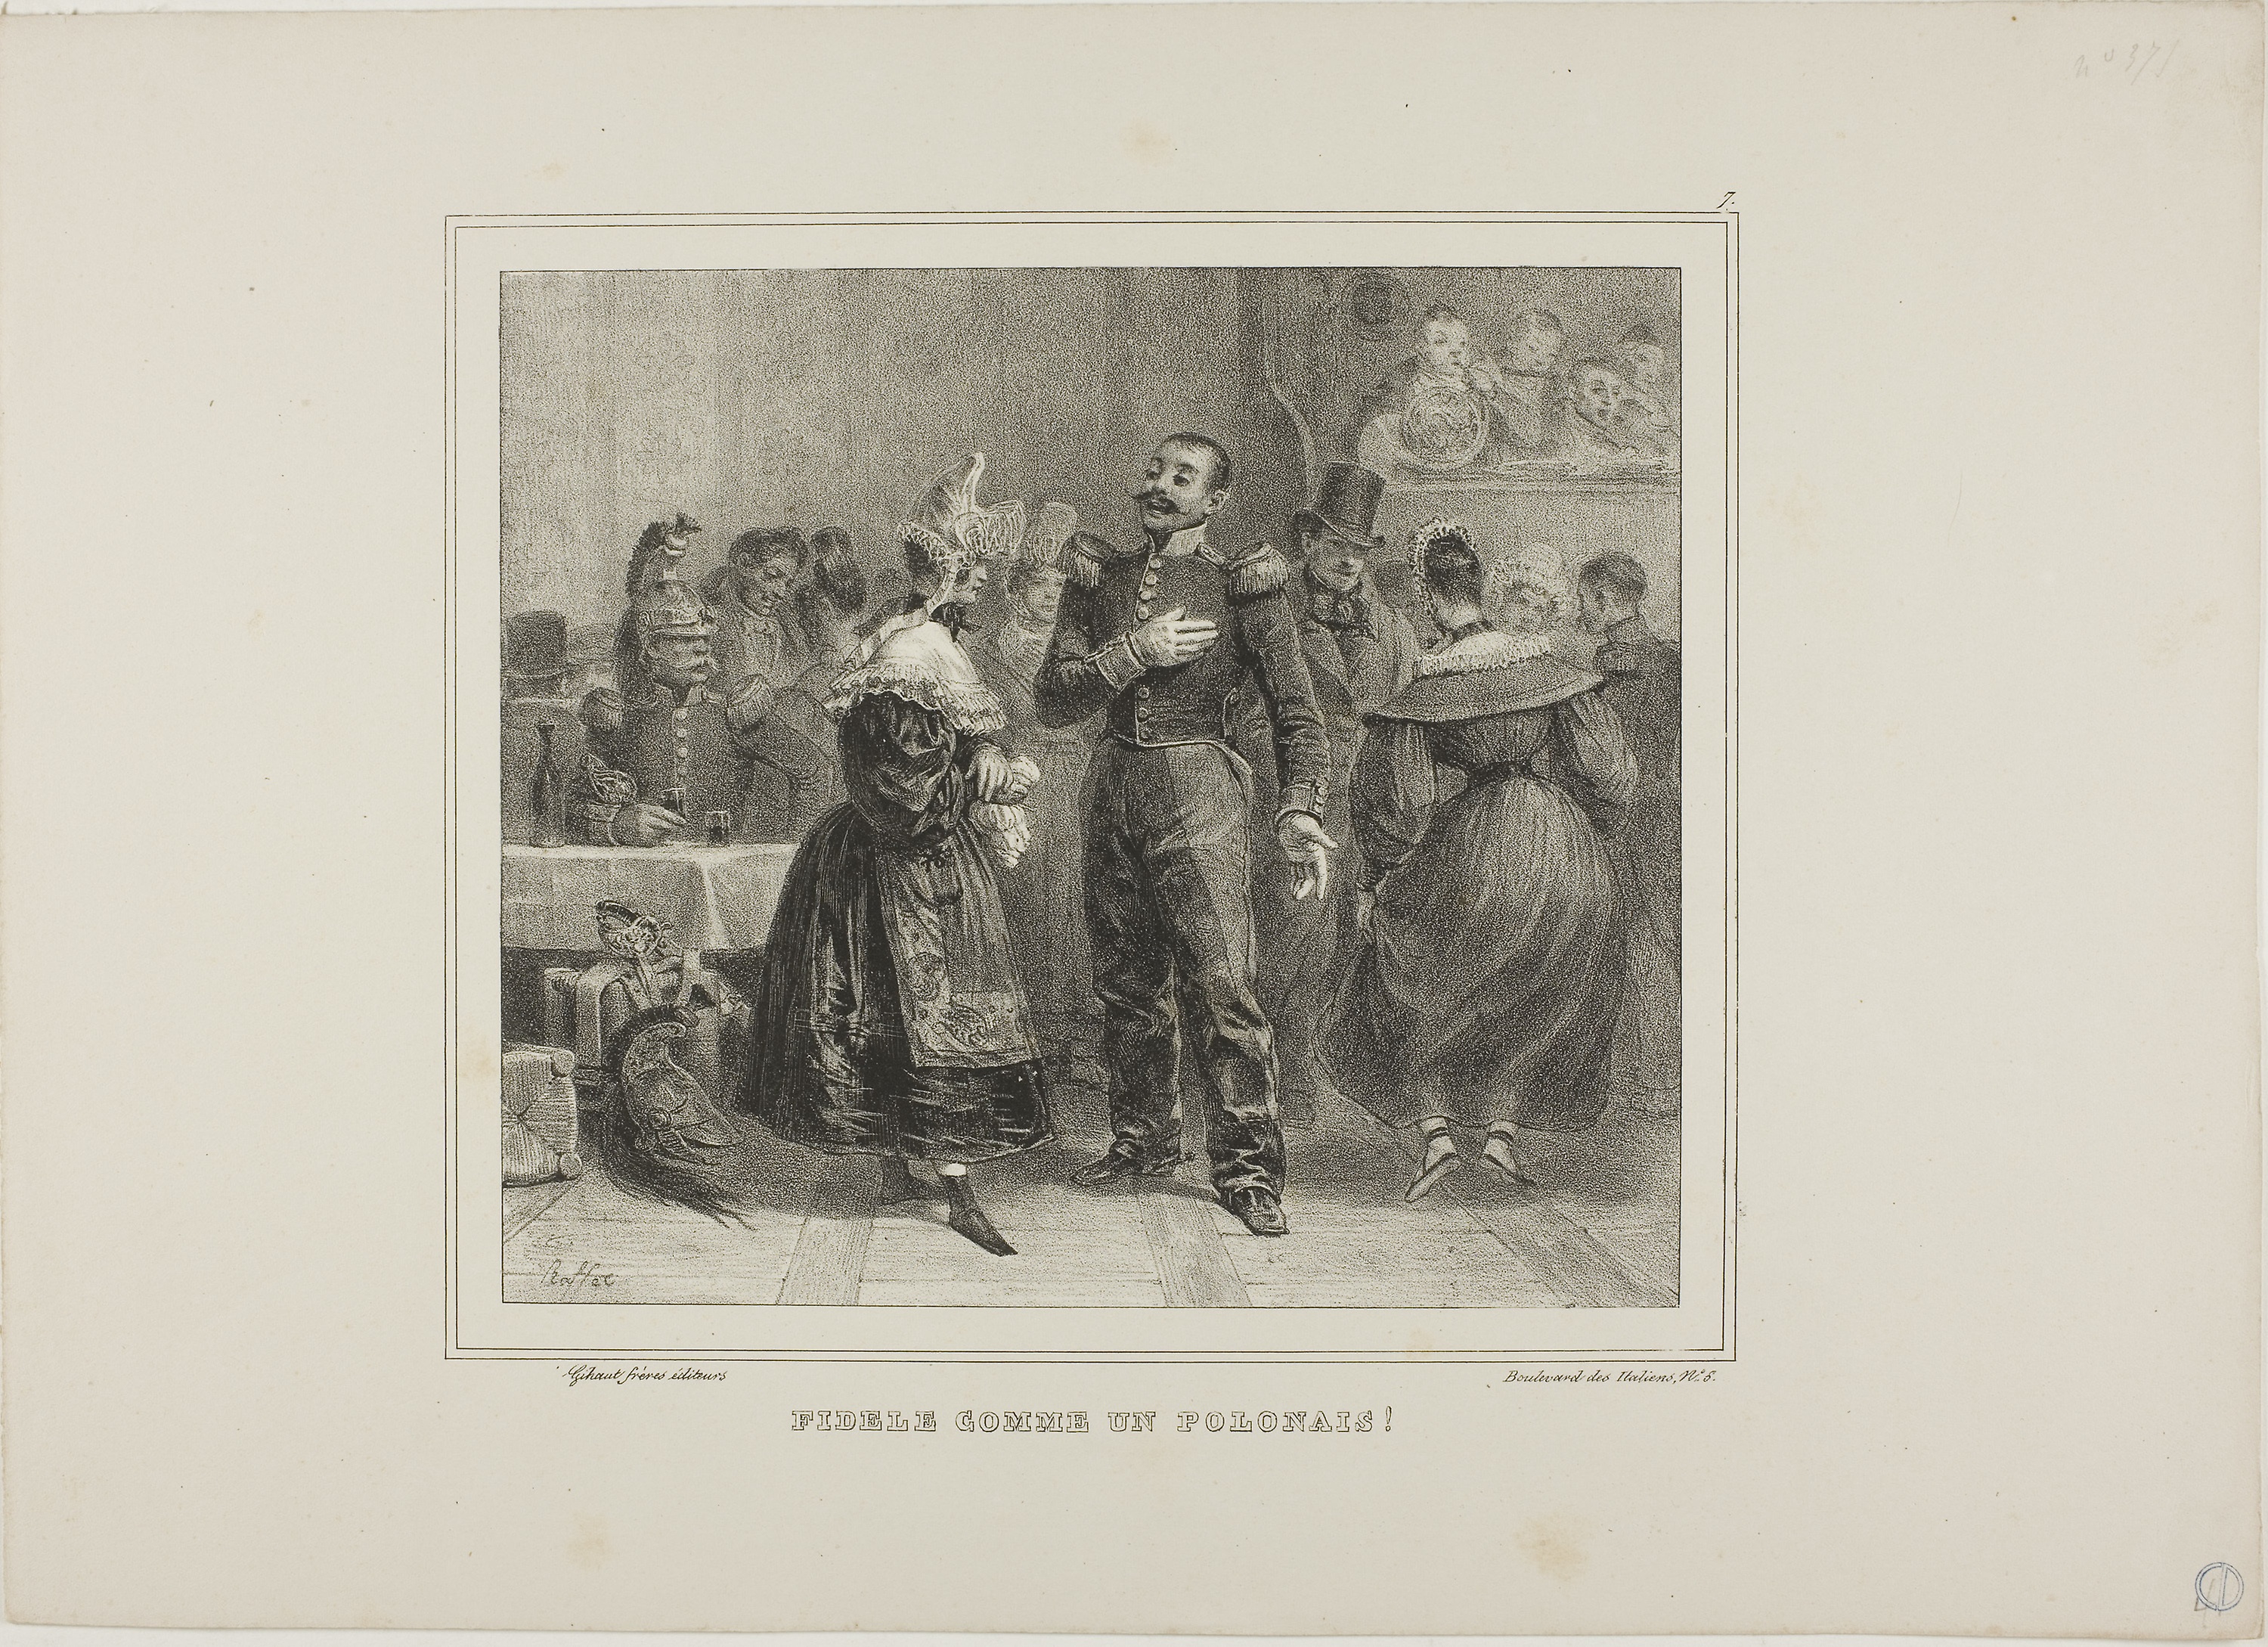
photograph, text, picture frame, history, art, vintage clothing, visual arts, antique, stock photography, artwork